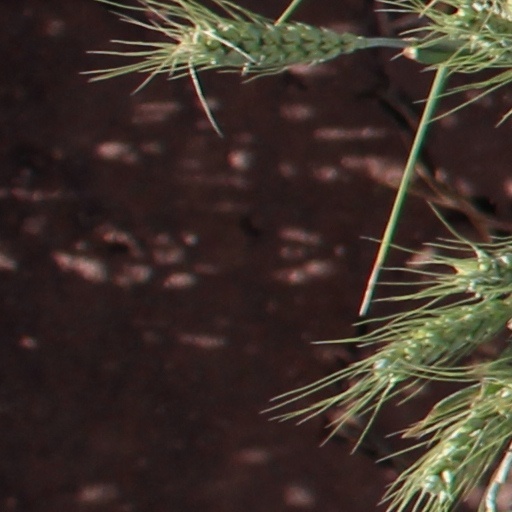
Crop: wheat